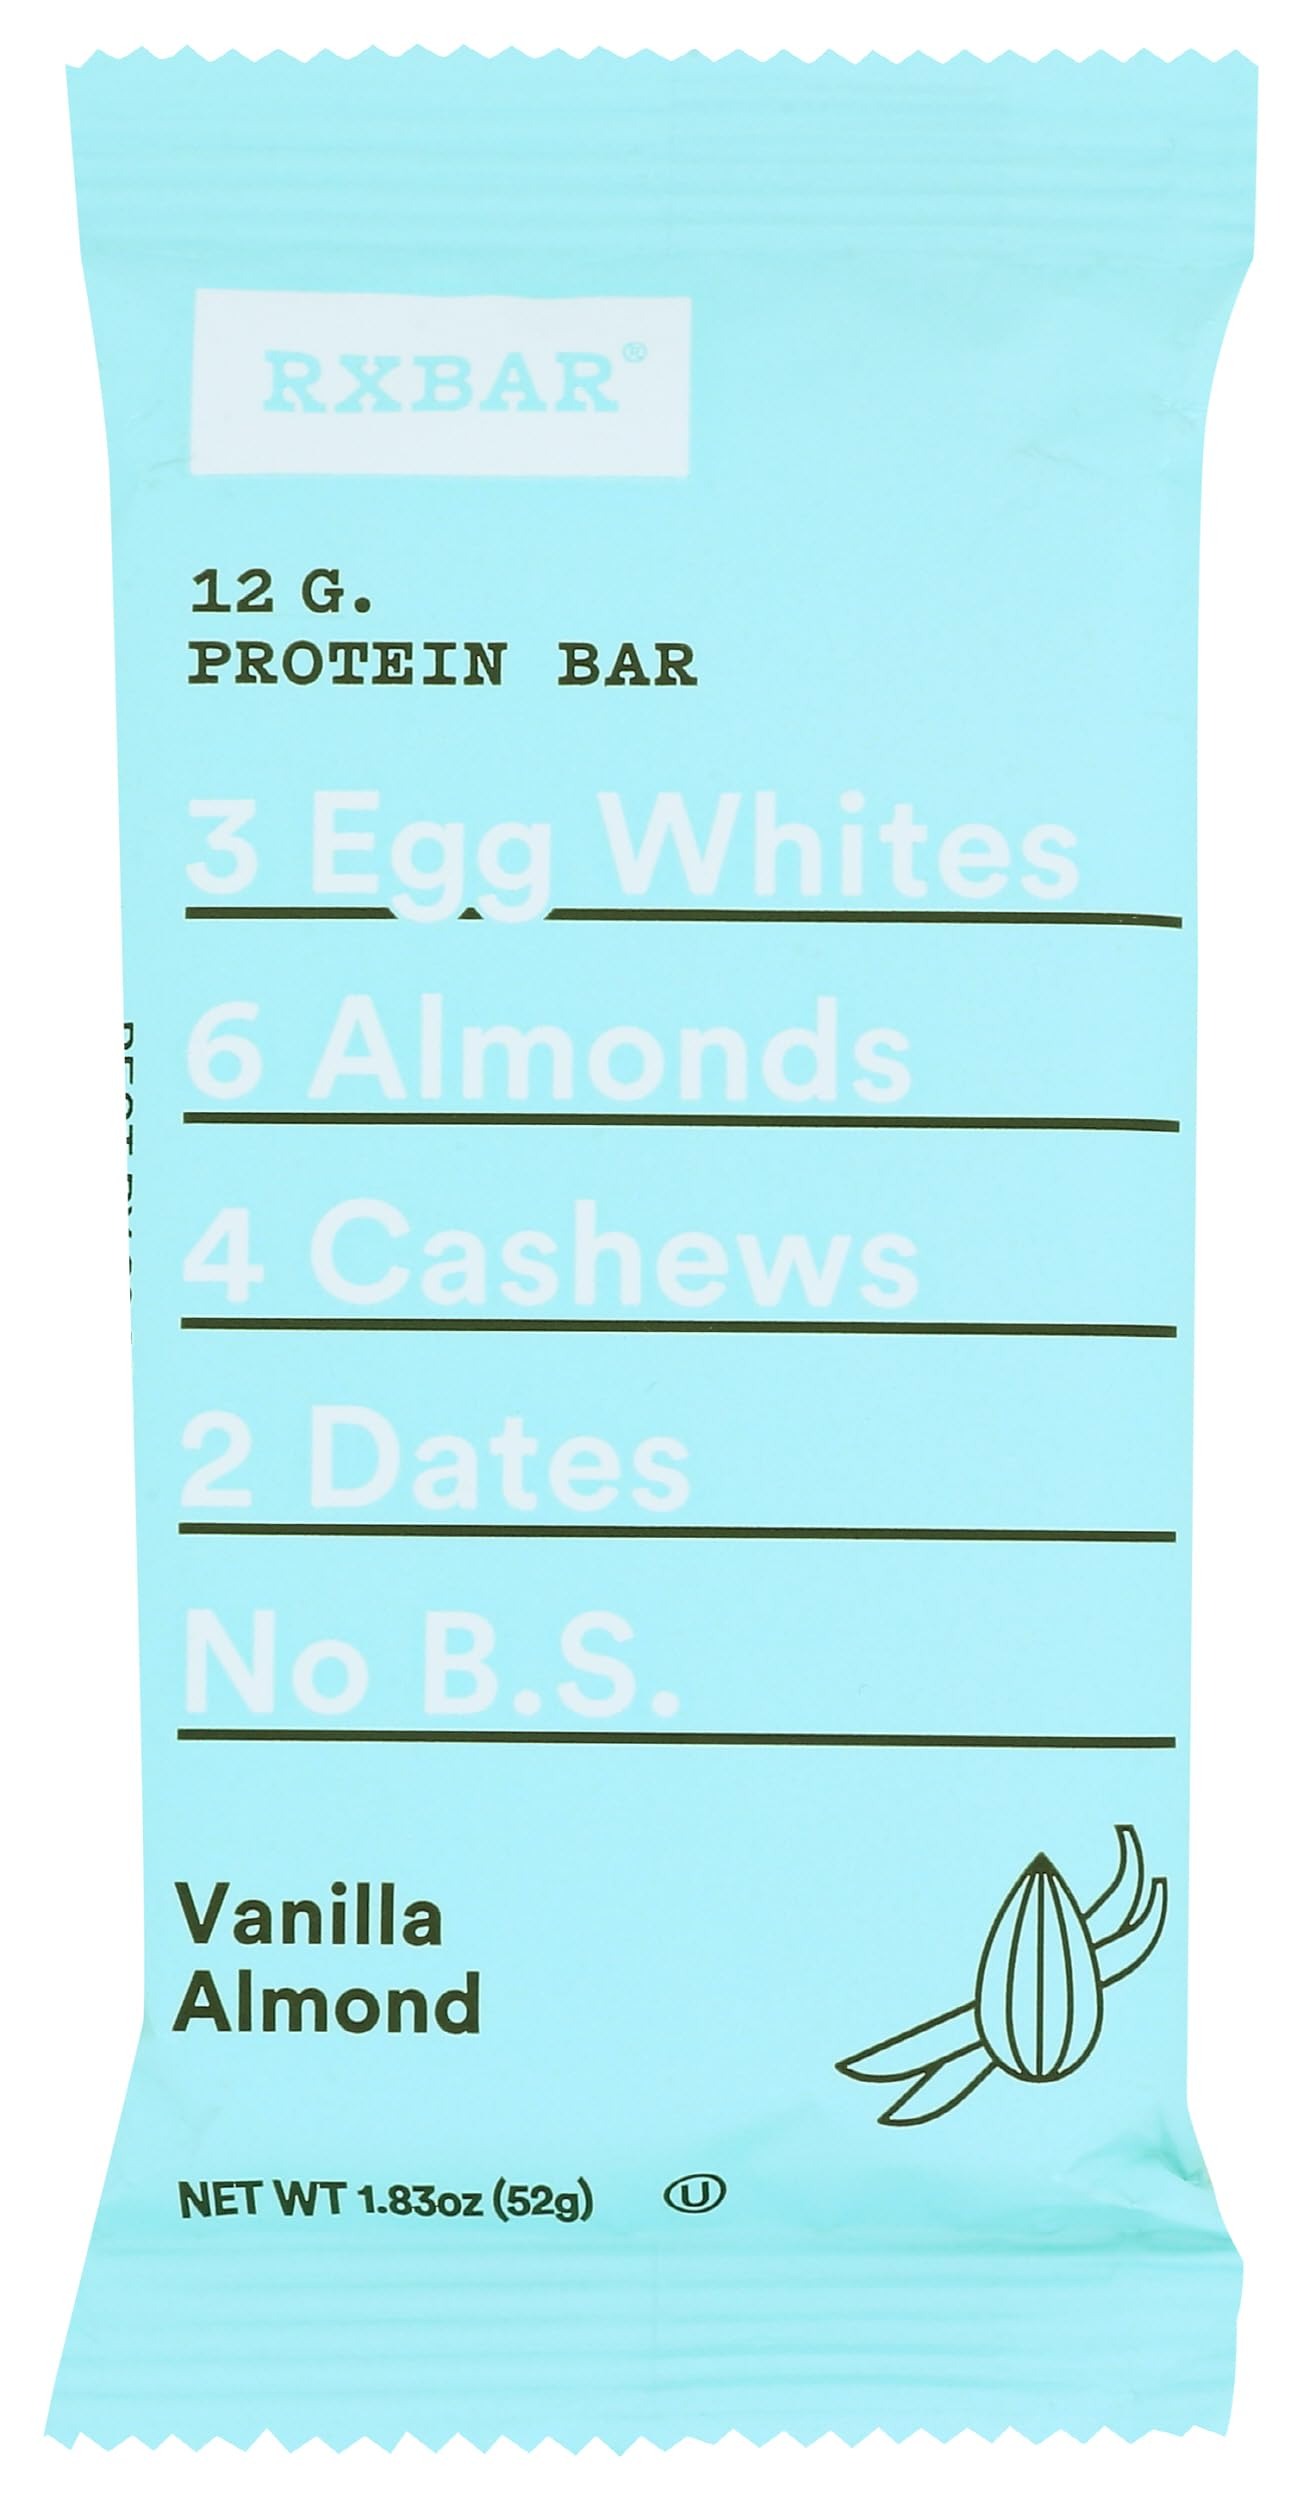
Item Name: Rxbar, Bar Almond Vanilla, 1.83 Ounce
Bullet Point 1: Vanilla Almond bar
Bullet Point 2: Country of origin is United States
Product Description: Candy Snacks
Value: 1.83
Unit: Ounce

Price: 49.49